Tekoteko

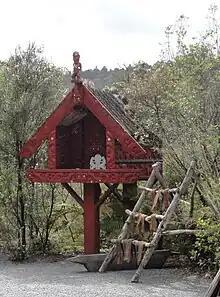
A pātaka with a tekoteko on top

A tekoteko is a Māori carved human figure that is mounted as a finial, usually above the gable of a Māori building, most commonly a wharenui (meeting house) or a pātaka (food storehouse). It usually stands above the koruru, a carved head mounted where the bargeboards meet at the apex of the gable. The tekoteko is carved as the embodiment of the one who takes a tree as material for their house and owns said house, as all things in the environment were believed as related to mankind from the union of Ranginui and Papatūānuku.